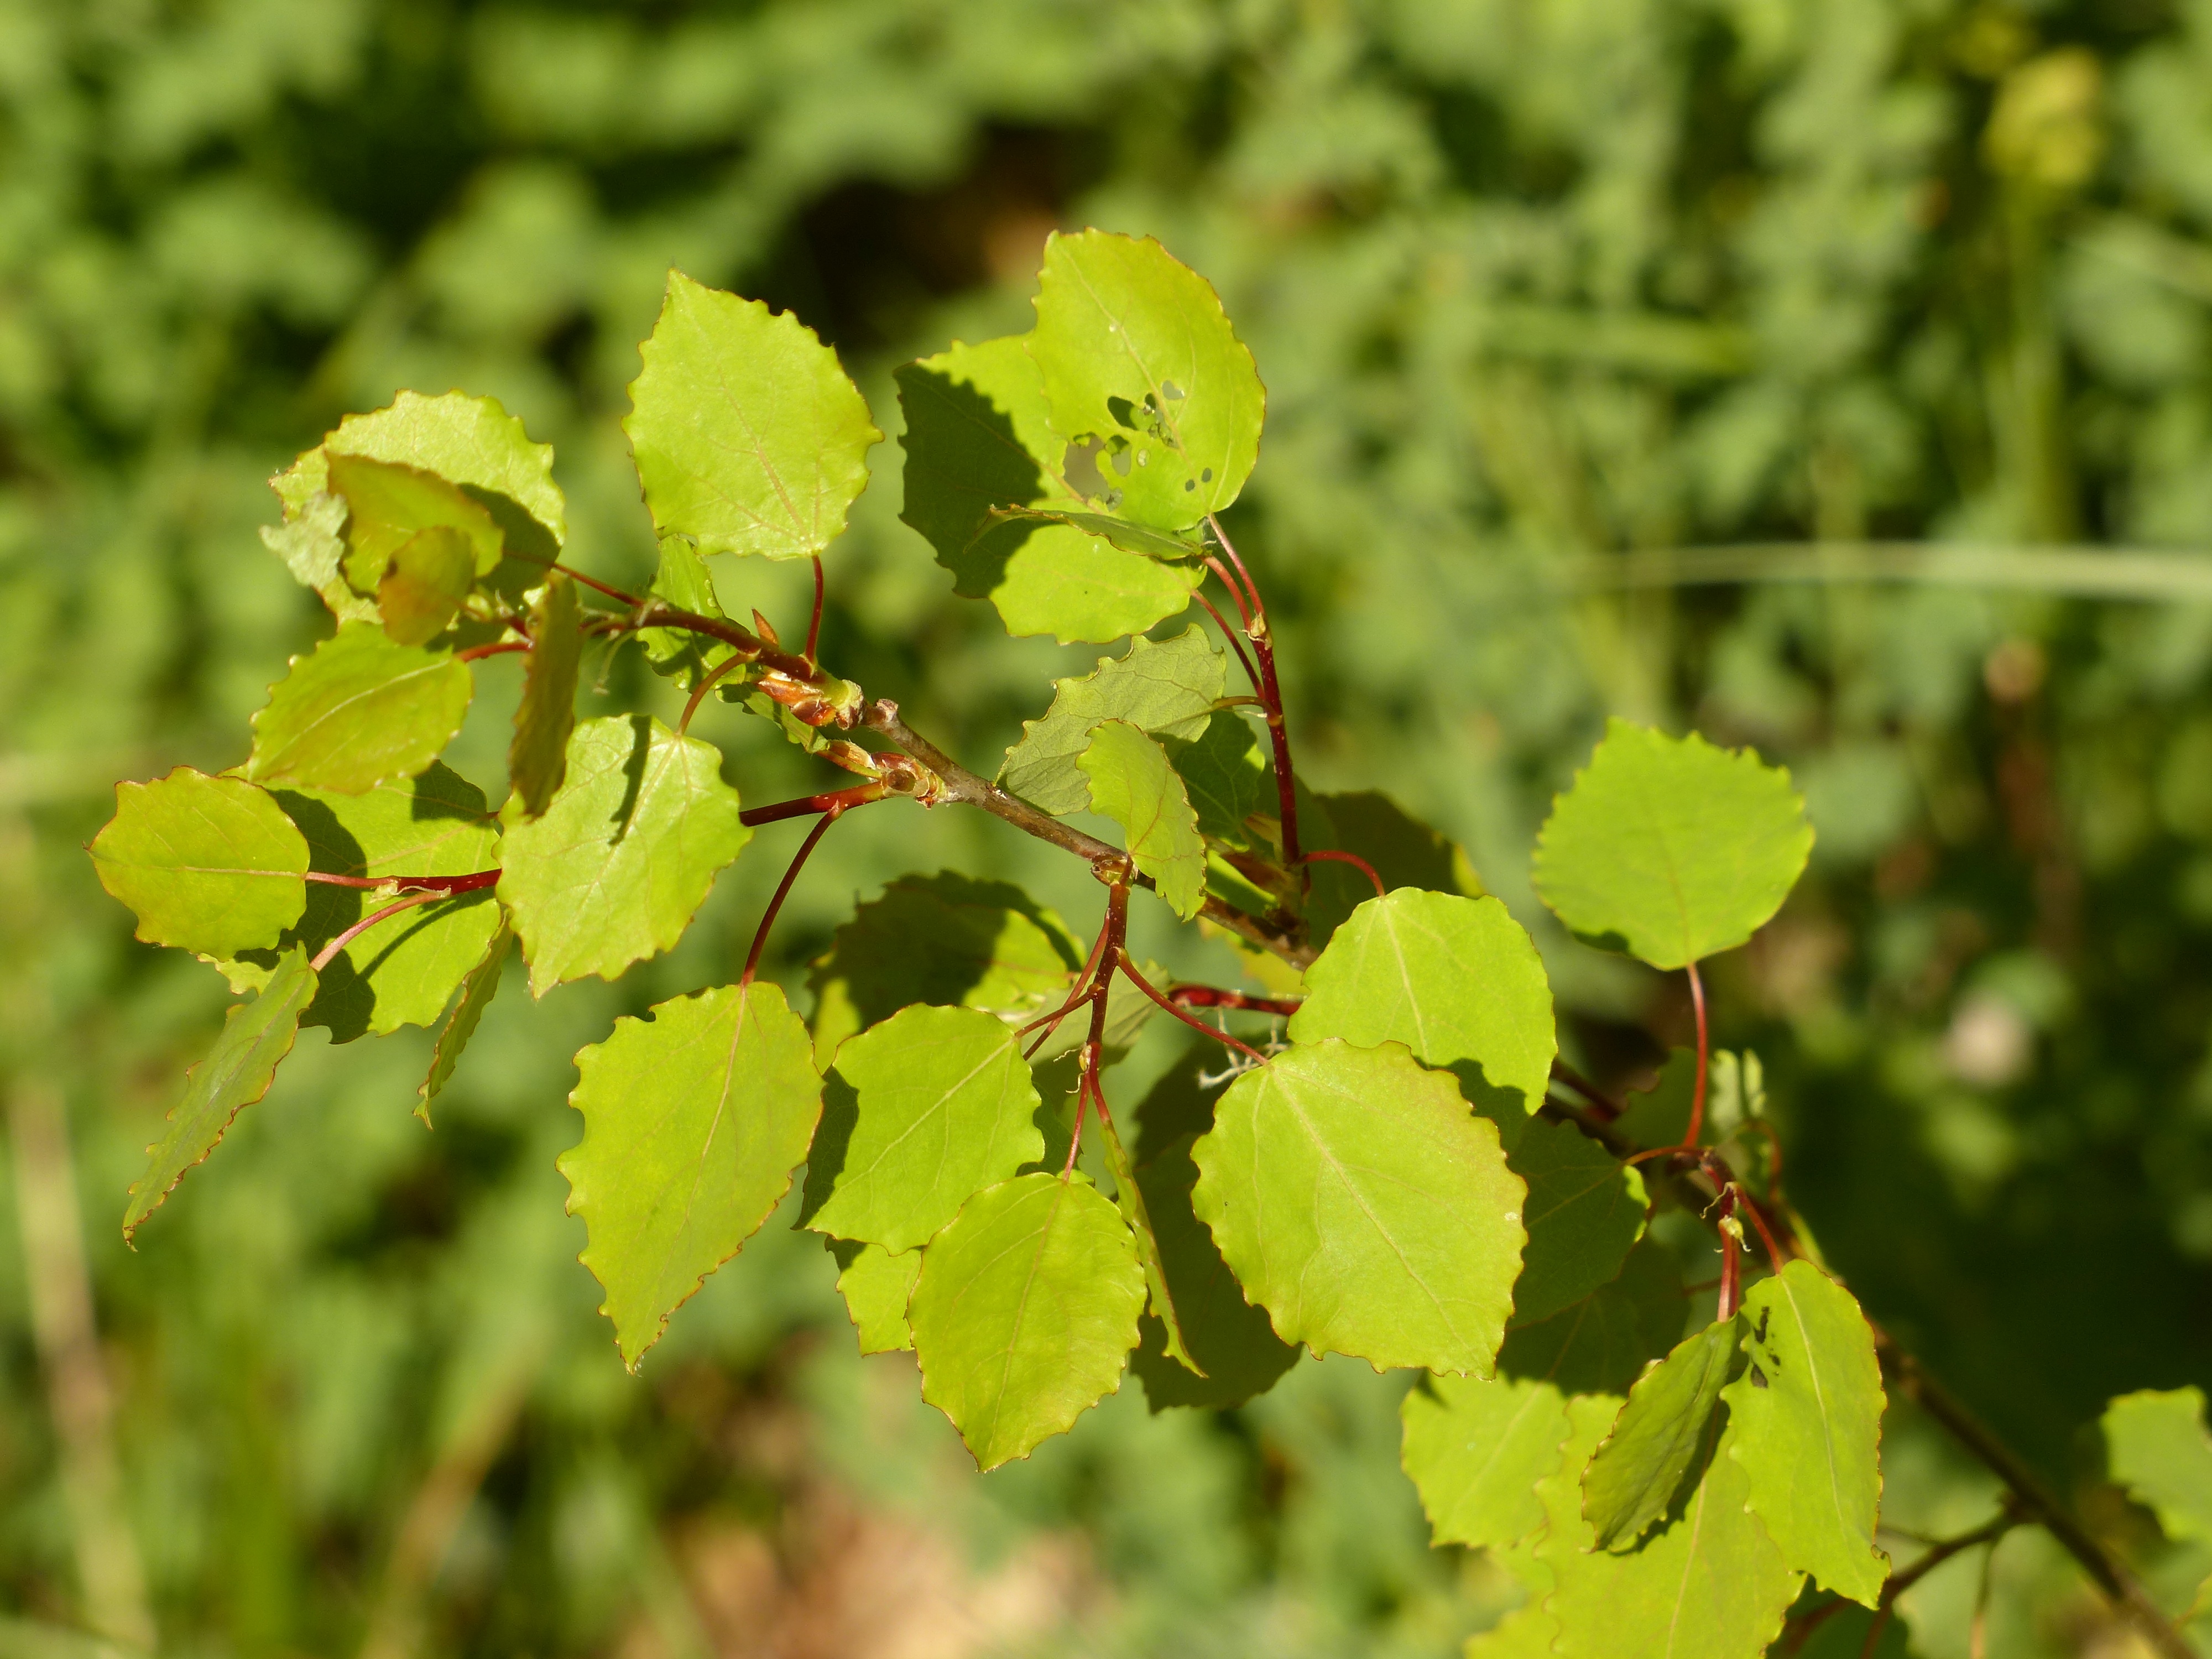
tree, nature, branch, plant, leaf, flower, green, produce, autumn, botany, flora, leaves, shrub, deciduous, aspen, poplar, populus, flowering plant, annual plant, populus tremula, woody plant, land plant, agrimony, aspen leaves, aspe